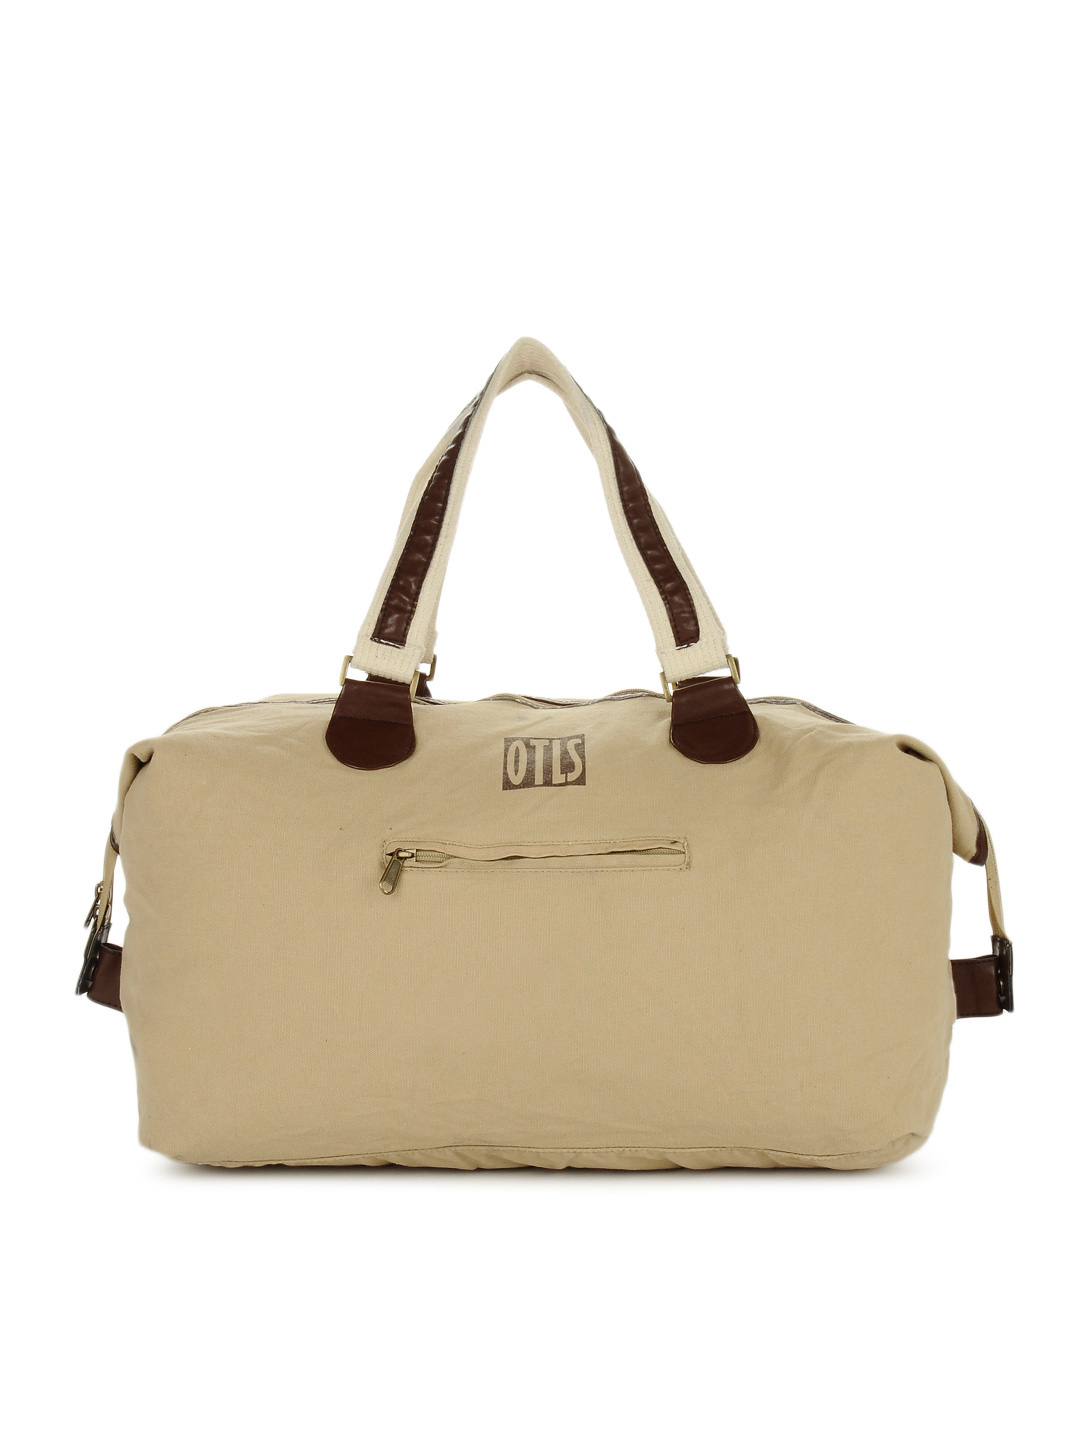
OTLS Unisex Beige Duffle Bag
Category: Accessories / Bags / Duffel Bag
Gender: Unisex
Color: Beige
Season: Winter 2012
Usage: Casual